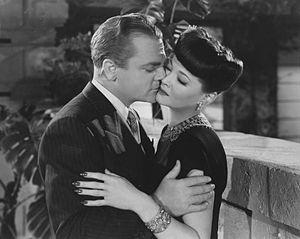
Theodor Sparkuhl est un directeur de la photographie allemand, né le 7 octobre 1894 à Hanovre, mort le 13 juin 1946 à Santa Fé.
Une femme fatale est un personnage type qui utilise le pouvoir de la sexualité, ou des sens, pour piéger le héros malchanceux. Elle séduit, parfois sans se « donner », et est souvent caractérisée comme une femme très féminine et séductrice. Dans certaines situations, elle use du mensonge et de la contrainte plus que du charme.
Sylvia Sidney est une actrice américaine, née le 8 août 1910 dans le Bronx, New York, et morte d'un cancer de l'œsophage le 1ᵉʳ juillet 1999 à New York.
Du sang dans le soleil est un film américain réalisé par Frank Lloyd, sorti en 1945.